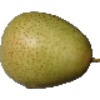
Label: Pear 1